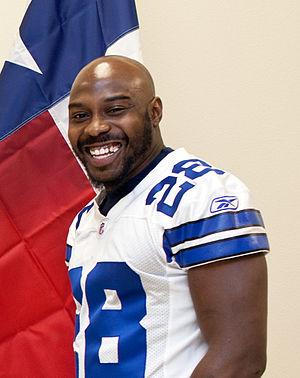
Felix Jones Jr est un joueur américain de football américain.